Ferial Qadin

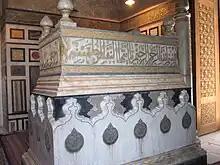
The tomb of Ferial Qadin

She died on 21 February 1902 in the Saffron Palace, Cairo, twenty years before her son Fuad ascended the throne. She was buried in the Khedival Mausoleum located in Al-Rifa'i Mosque, Cairo.